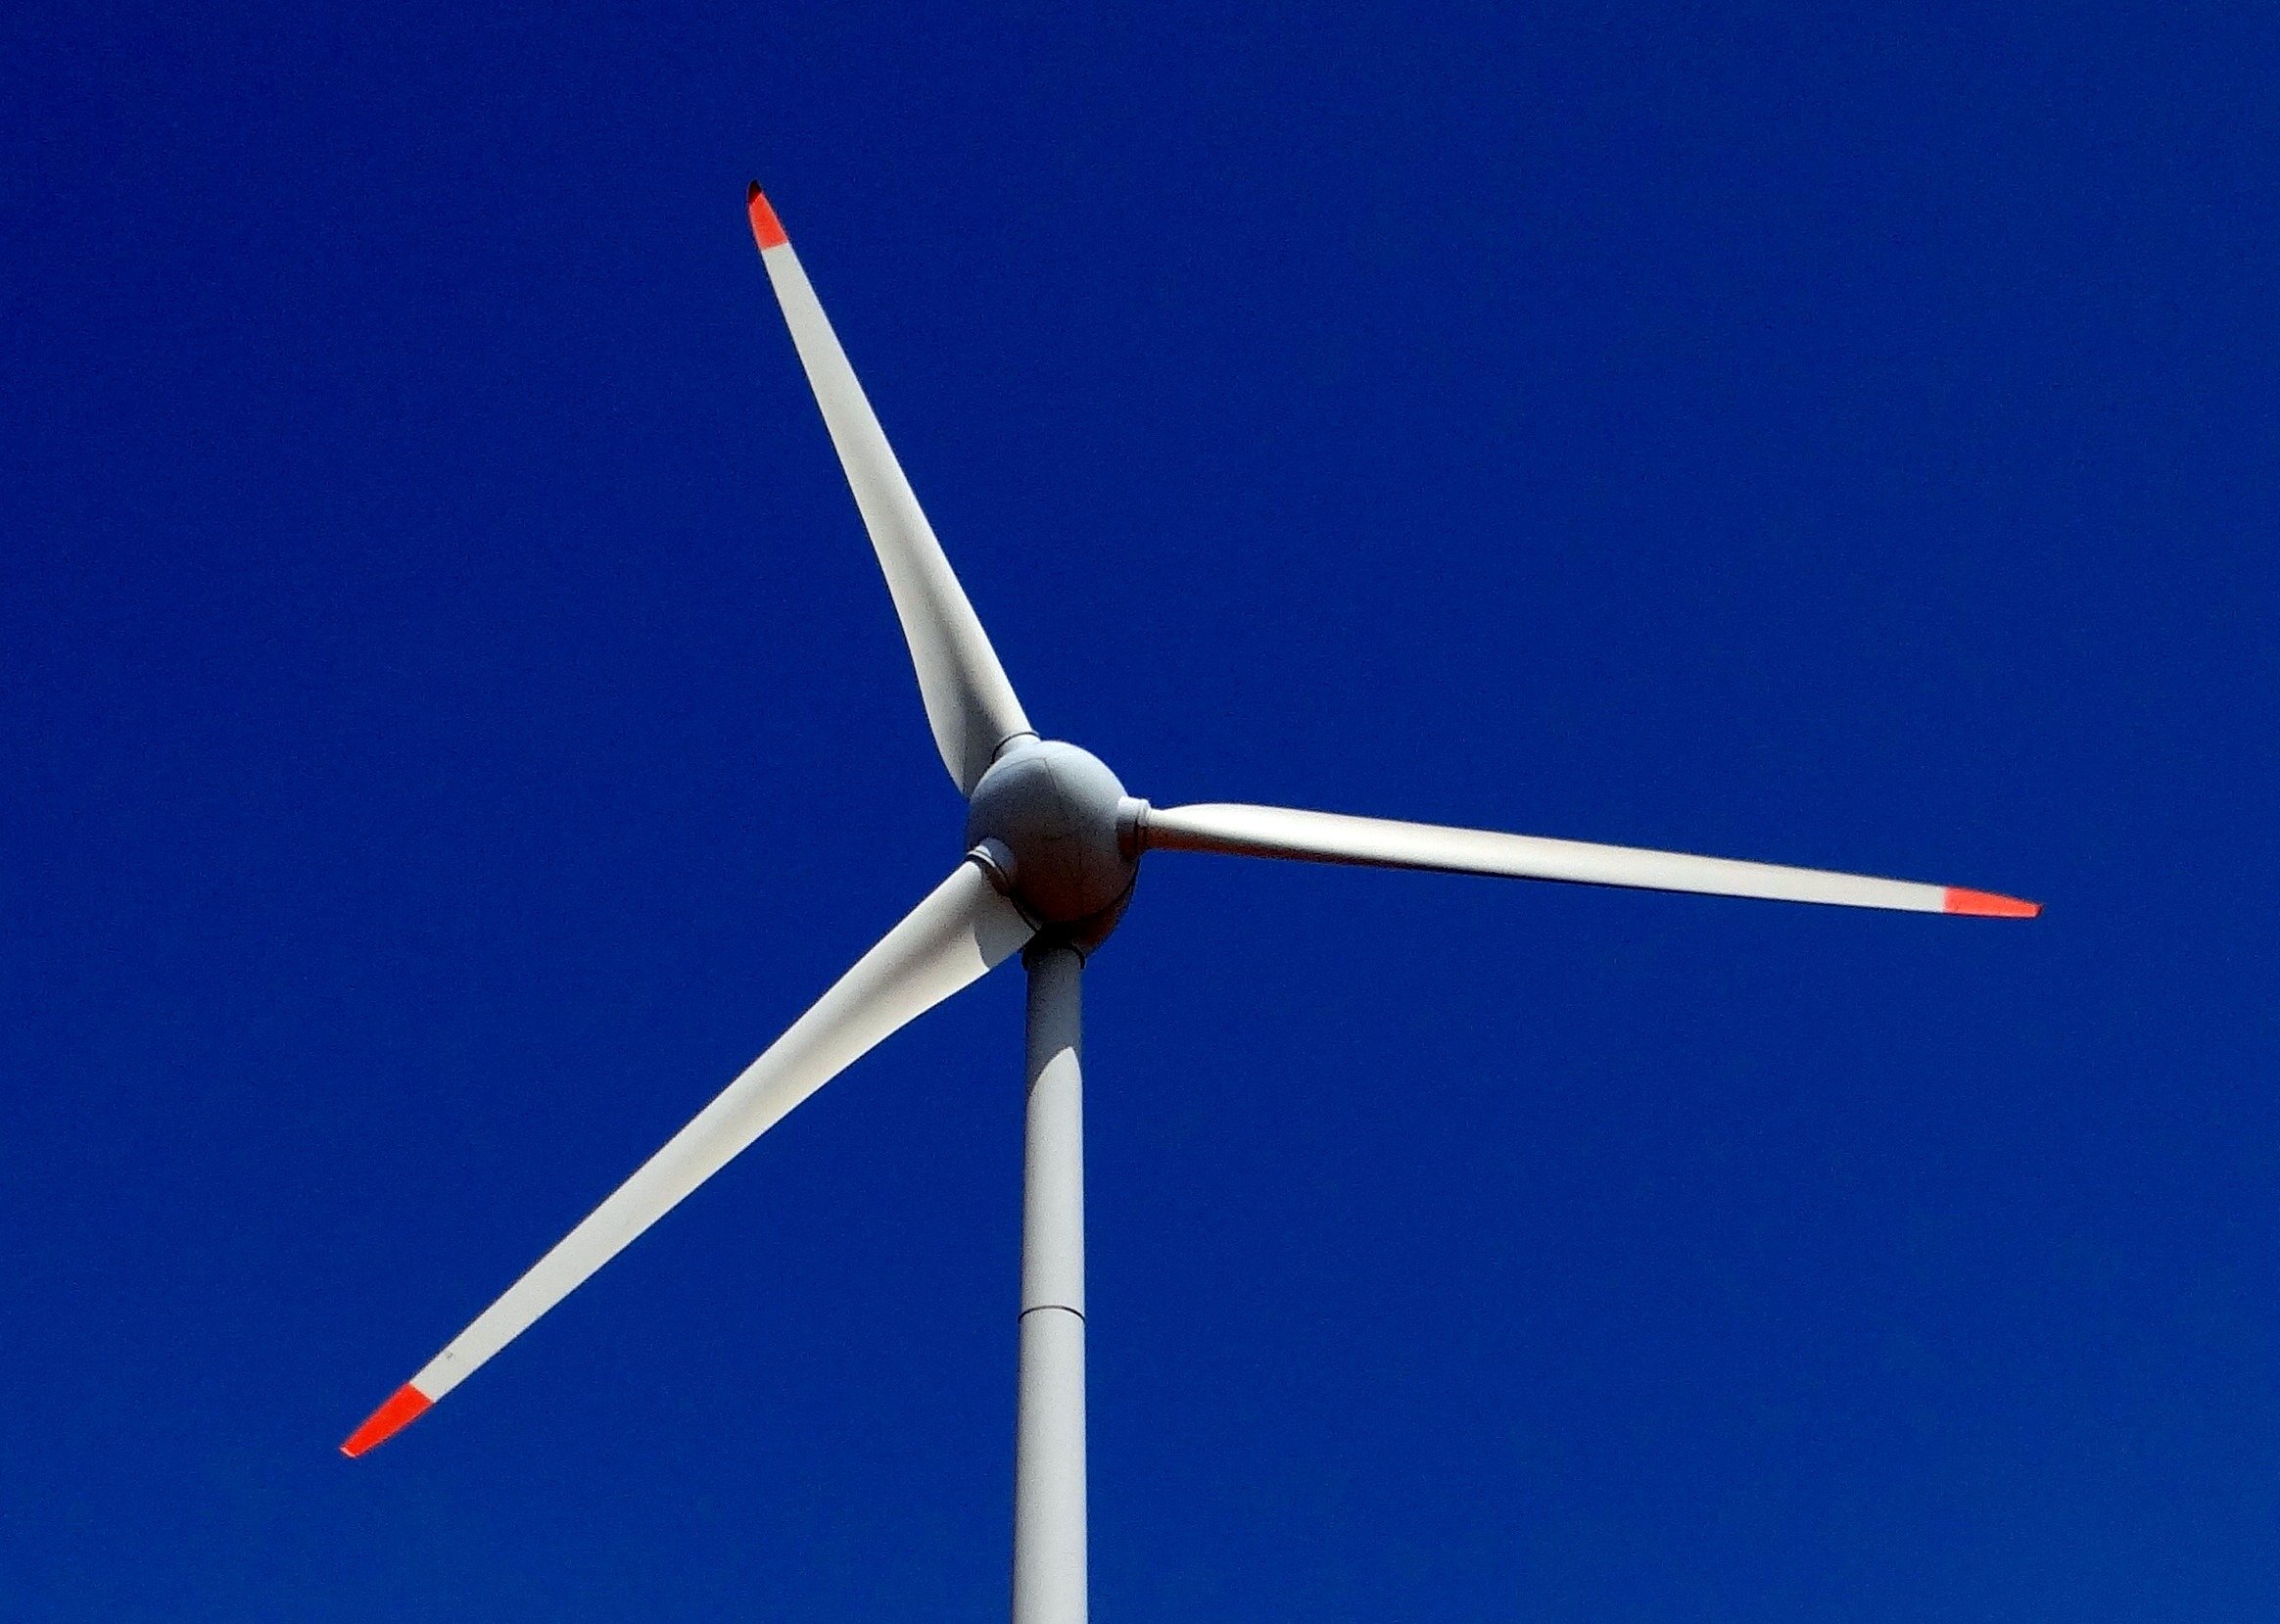
wing, technology, windmill, wind, environment, machine, environmental, wind turbine, electricity, turbine, generator, wind energy, energy, wind power, alternative, power, rotation, wind farm, conservation, propeller, sustainability, environmentally friendly